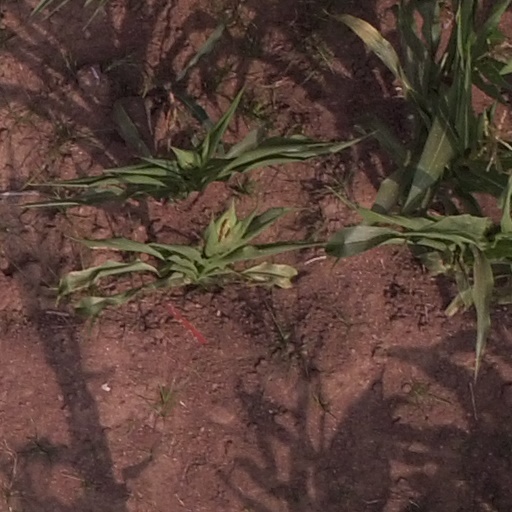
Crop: maize; corn